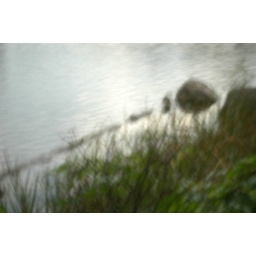
Turtle, duck &amp;amp; stone in the Ueno Zoo pond